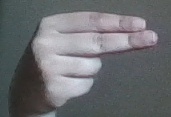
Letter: ain